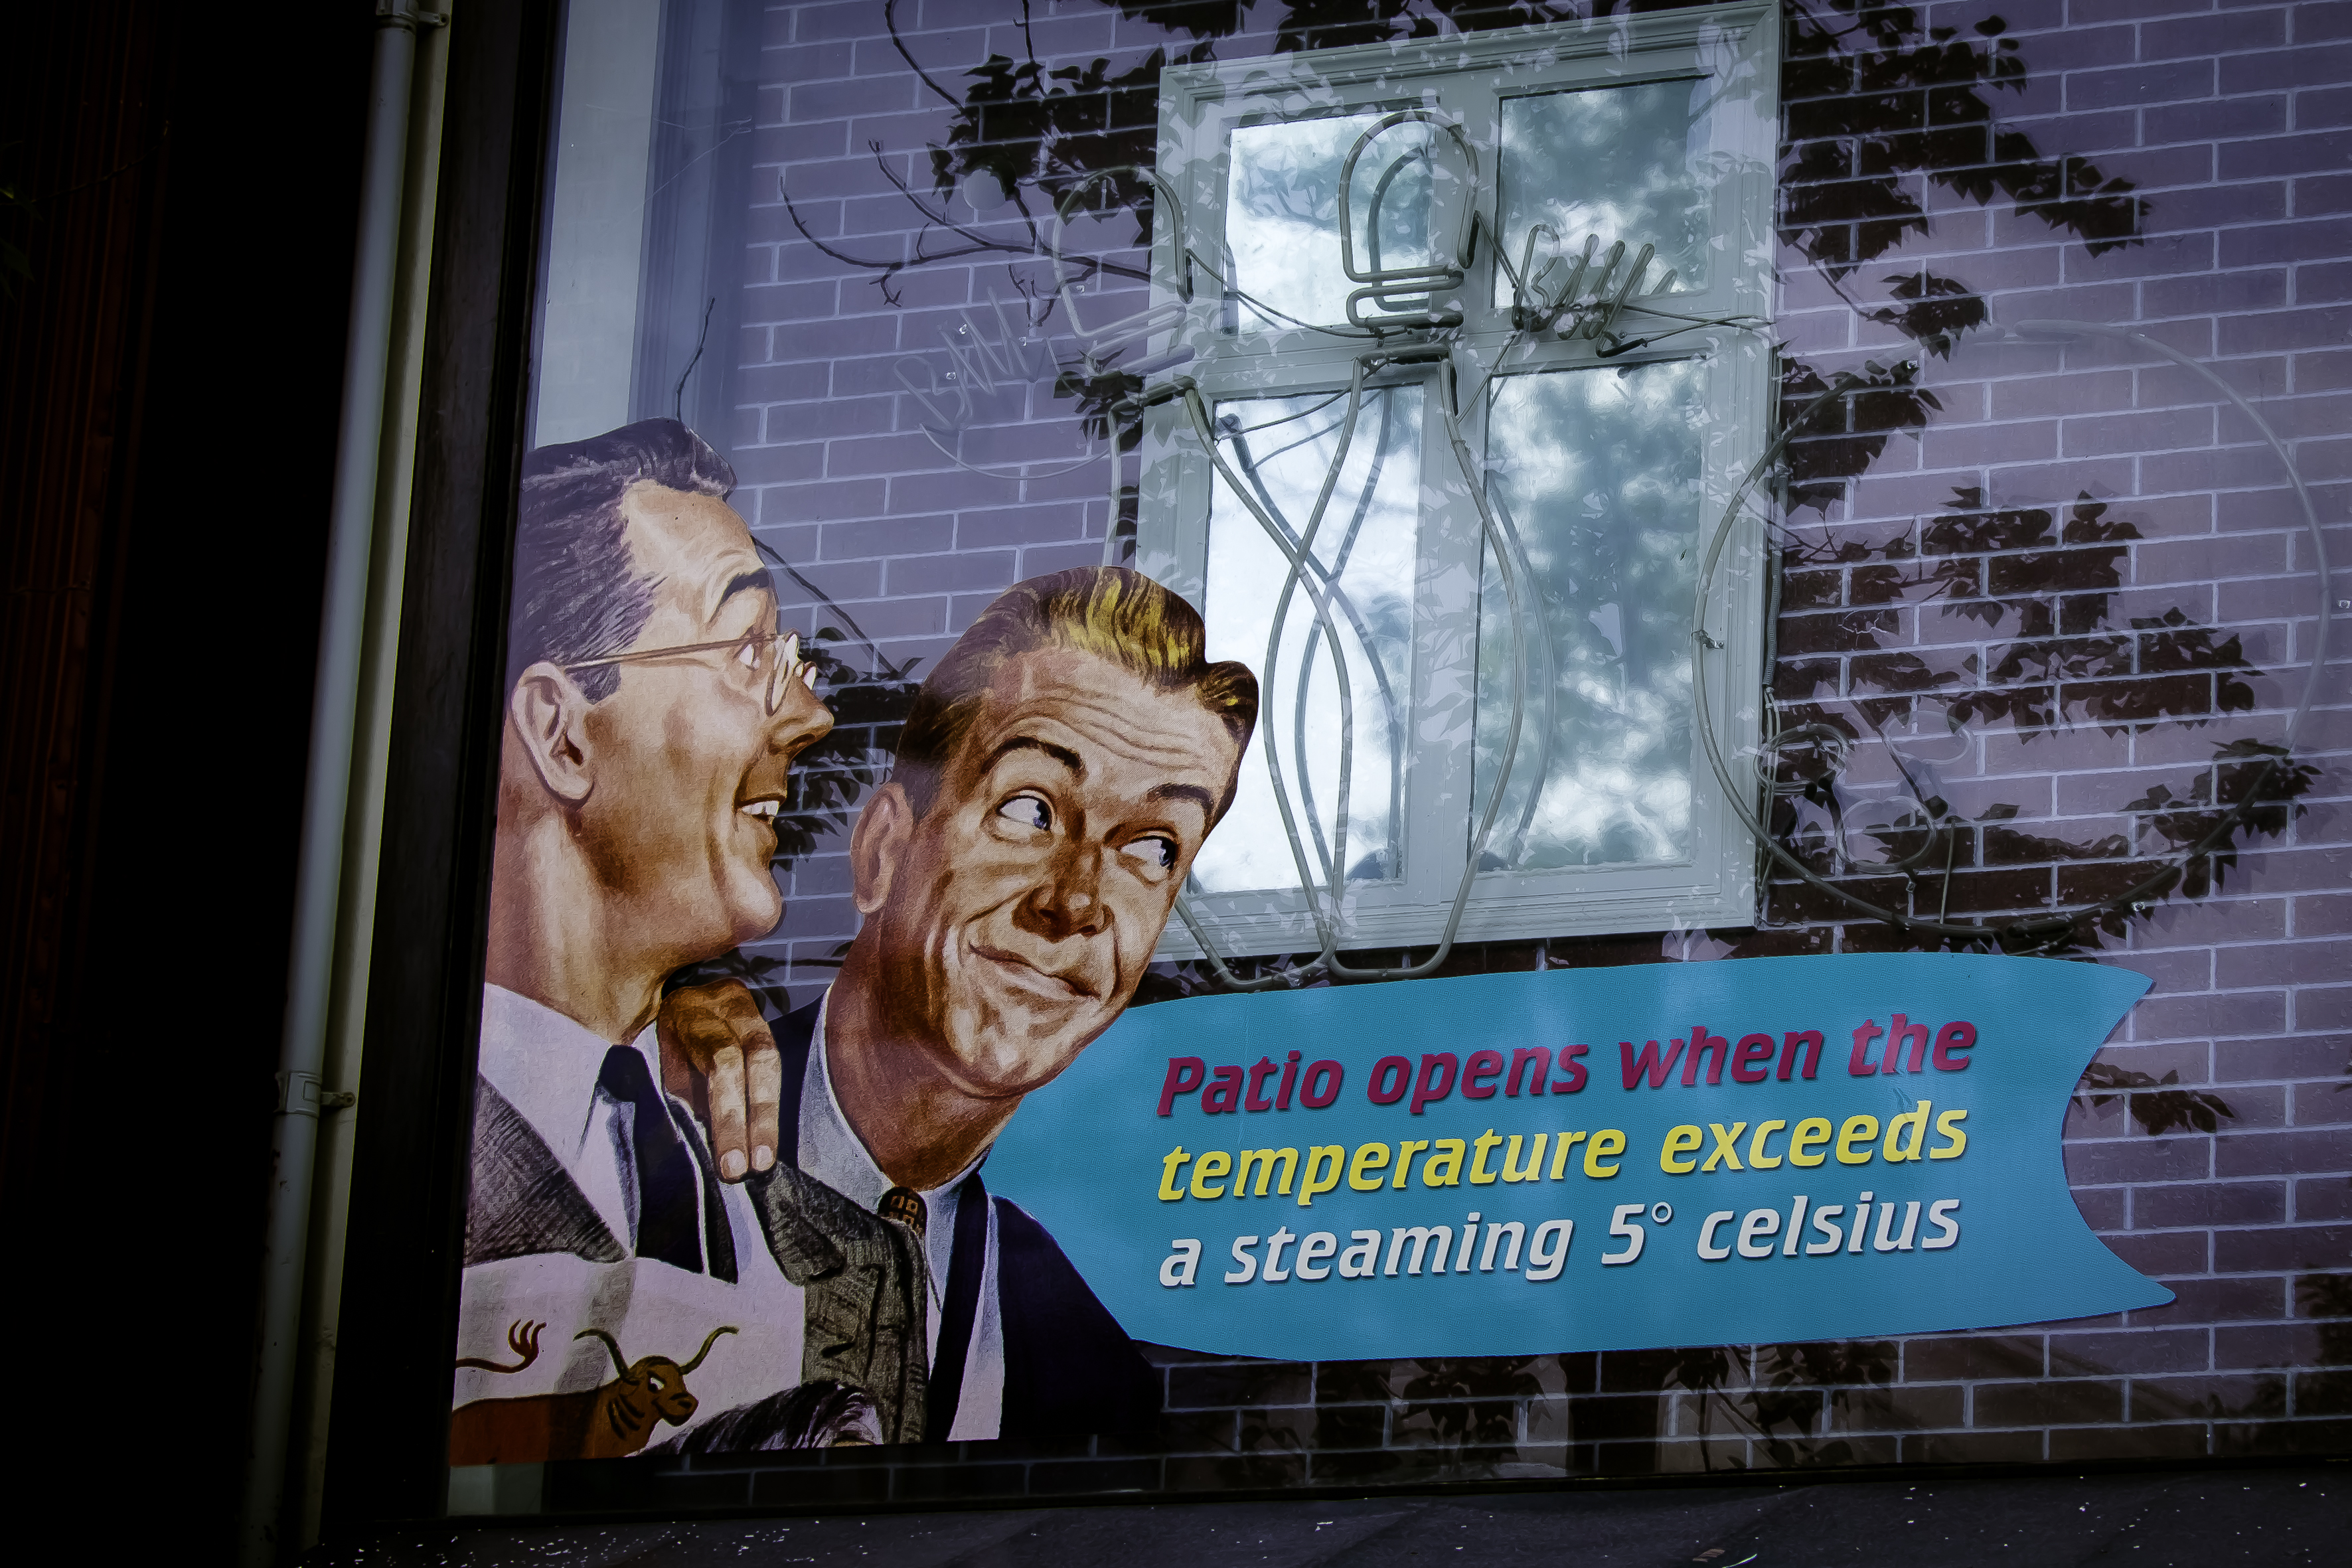
street, urban, advertising, travel, fujifilm, iceland, art, is, fuji, reykjavik, fujix